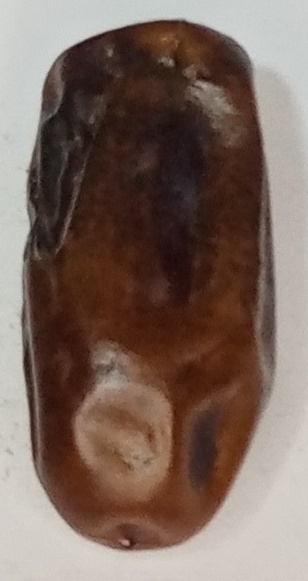
Variety: gajar
Size: small
Grade: grade-2